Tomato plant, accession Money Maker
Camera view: bottom (45 deg); turntable rotation: 150 degrees
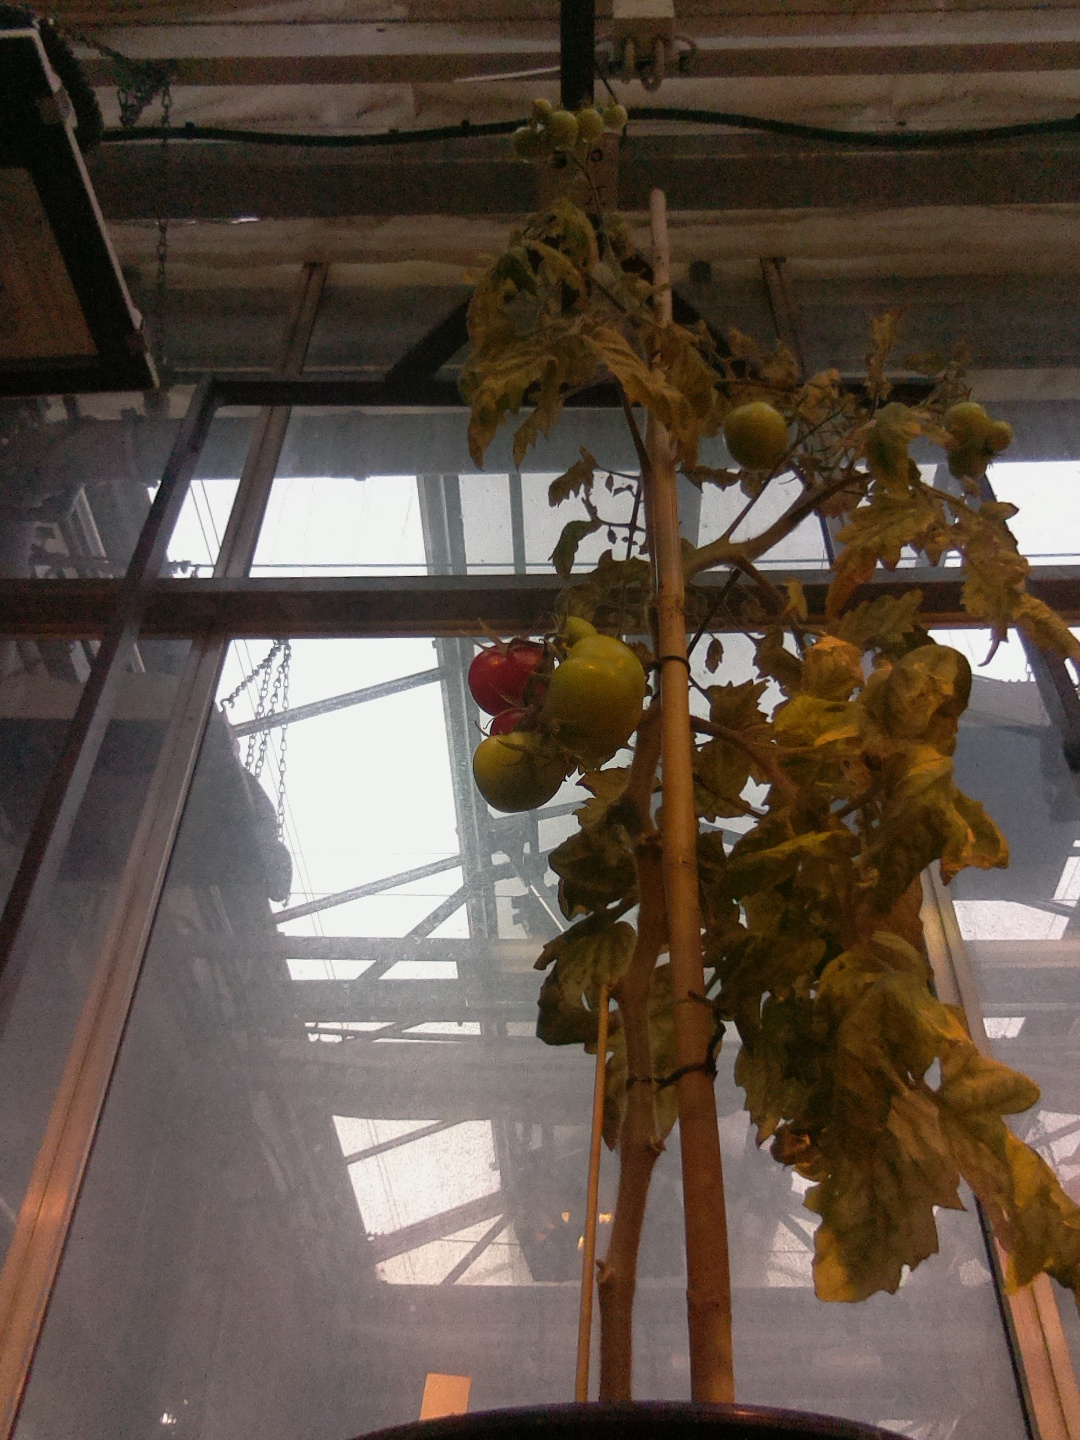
BBCH growth stage 82: 20%-30% of fruits show typical fully ripe color